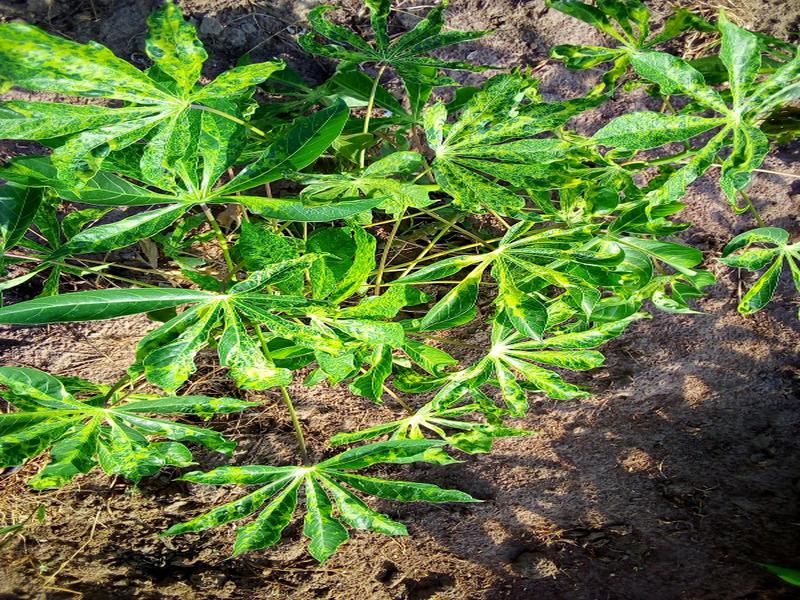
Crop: cassava
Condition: mosaic_disease